Podilskyi Bridge

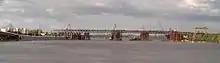
Early phase of construction, 2008

After some years of being abandoned, the bridge reappeared in the Kyiv master plan for 2005–2020, Mostobud was chosen to finish the construction. December 28, 2003, marked the renewal of land preparation at Trukhaniv Island, and the new project was accepted in 2004. This year also marked the connection of the bridge with the left bank. At the start of construction, the bridge was planned to be opened in 2007, but inadequate funding meant that the completion date was postponed to 2008. In 2007, the construction was expanded to Rybalskyi Peninsula, connecting it to the right bank. To start the construction, part of the Kuznia na Rybalskomu shipbuilding plant (Leninska Kuznia at the time) had to be demolished. In addition, residents of nearby dormitories had to be resettled; resettling was also planned for a number of private houses at Rusanivski Sady on the left bank. Meanwhile, the planned opening was once again postponed, this time to 2010.